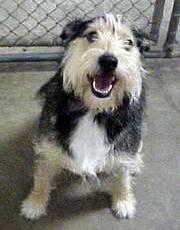
dog